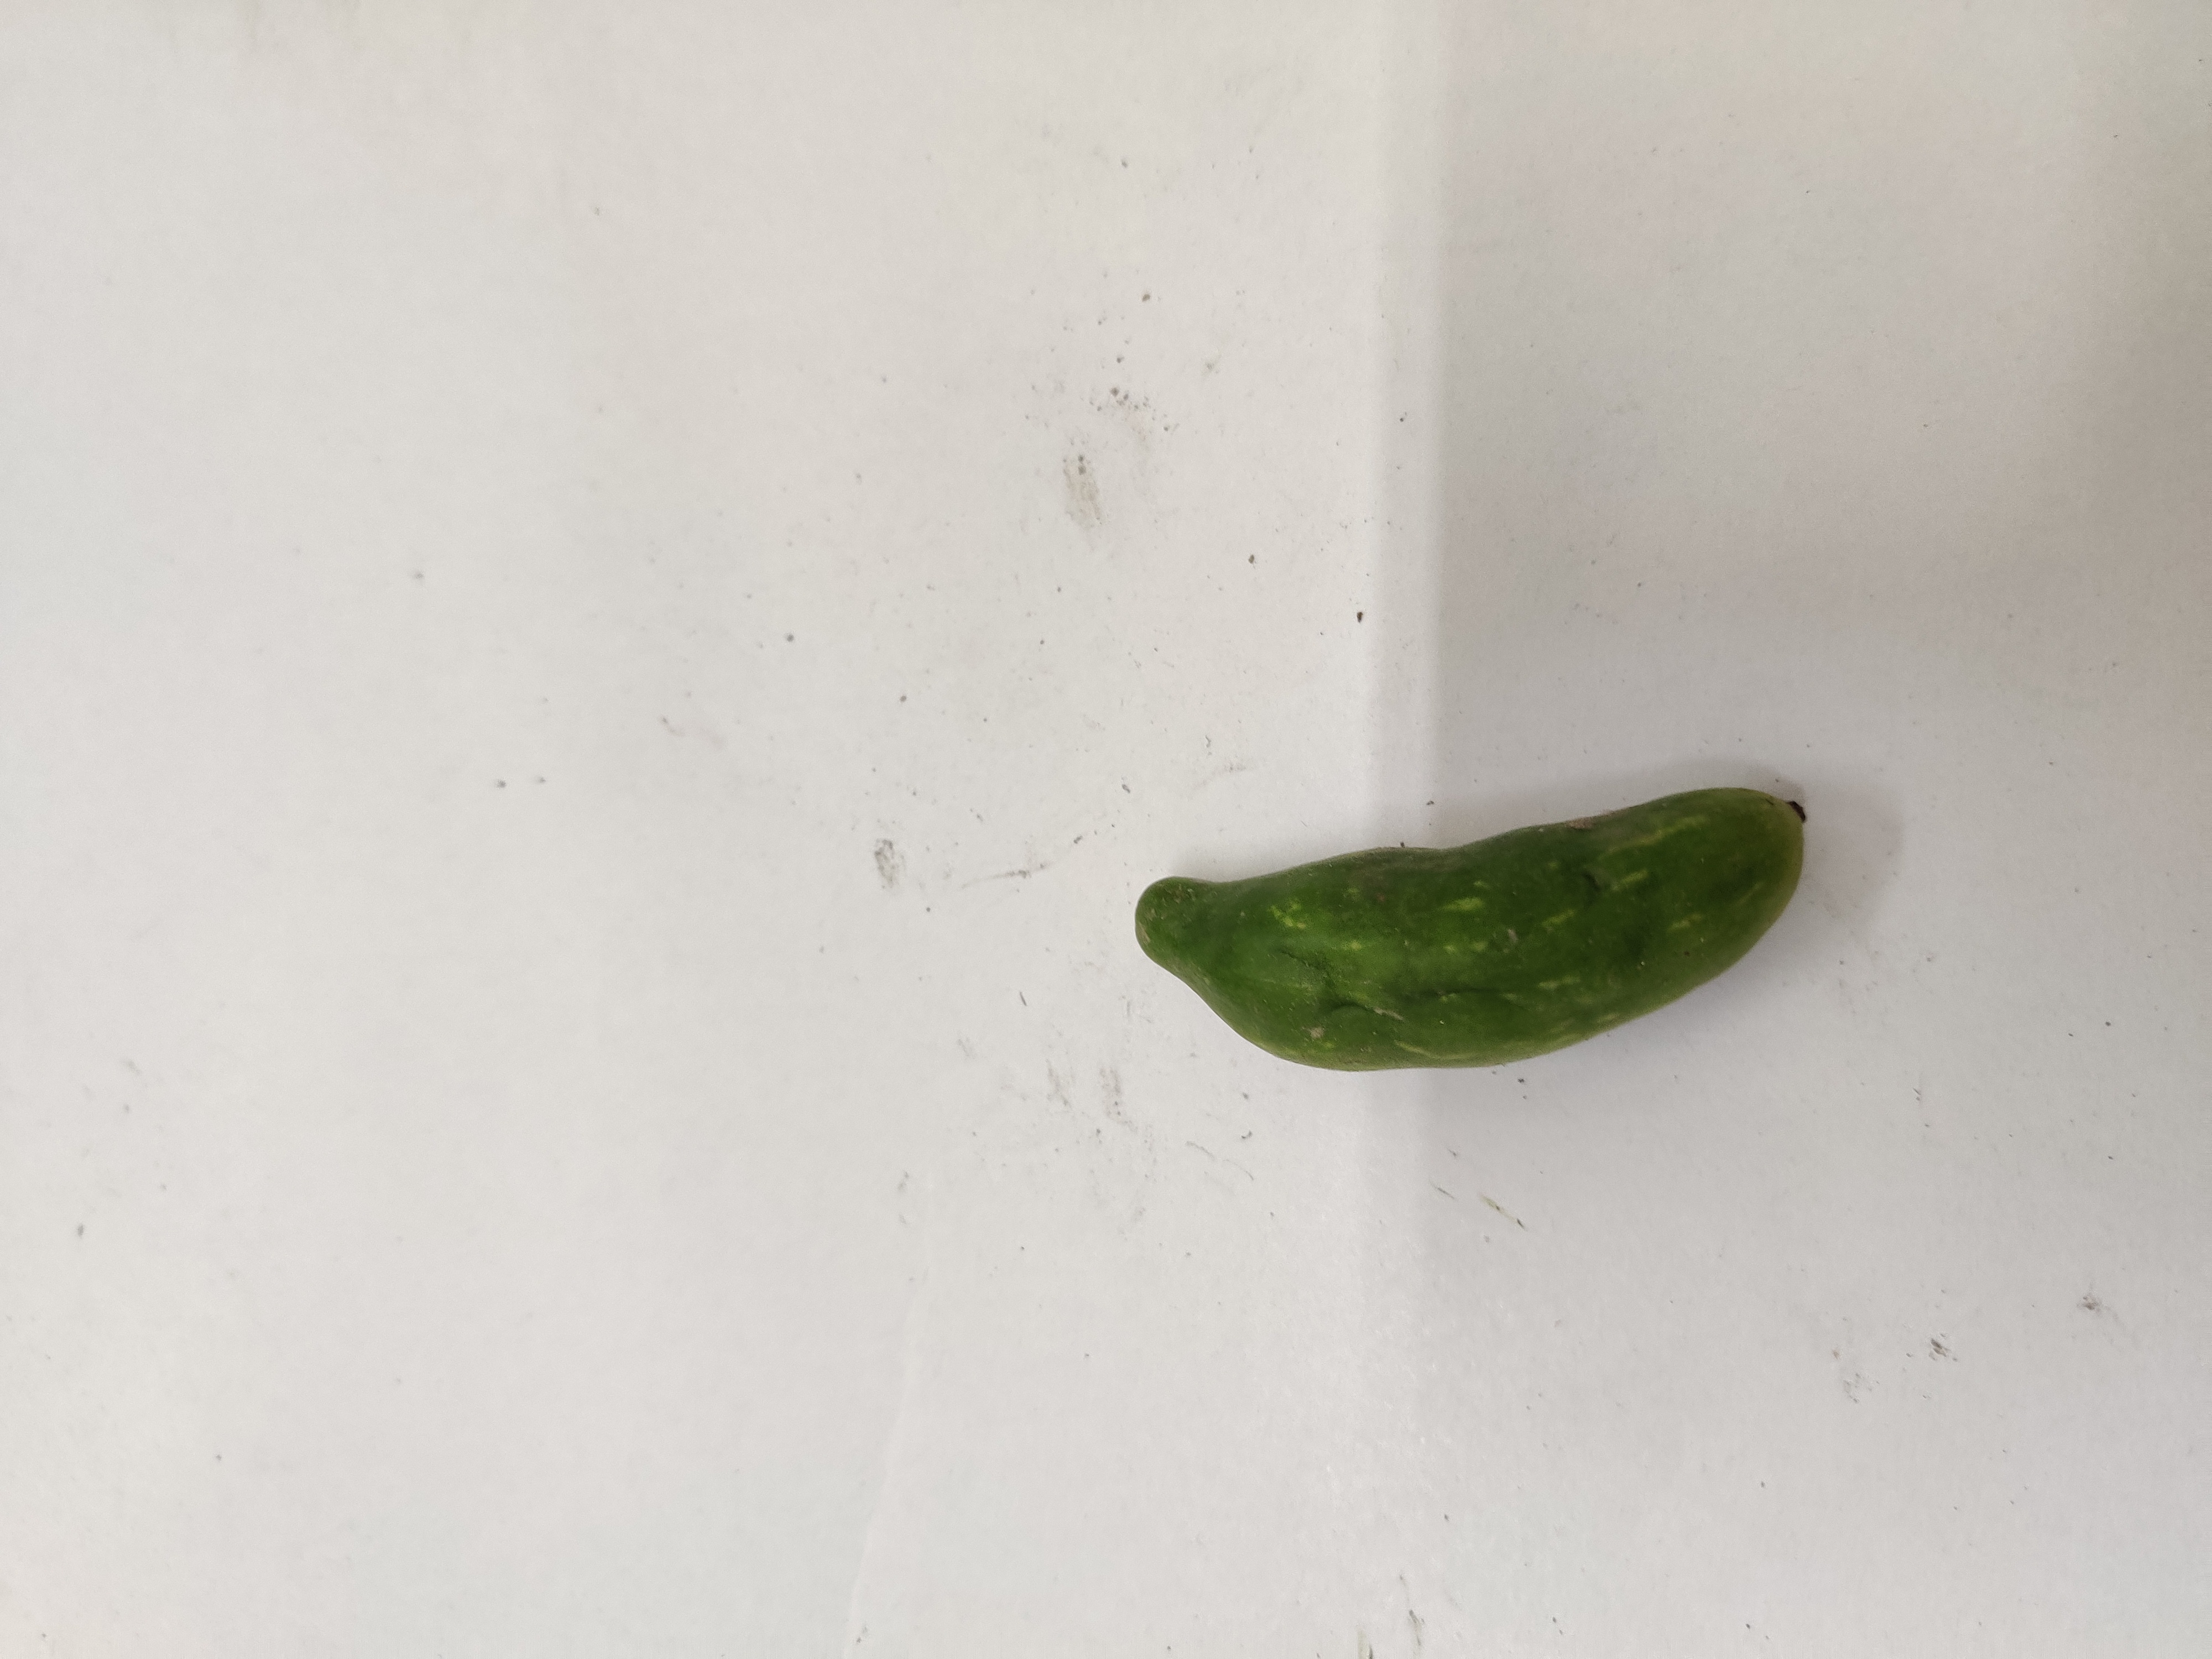
Crop: Ivy Gourd
Condition: Damaged